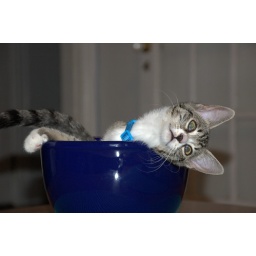
cat in a bowl